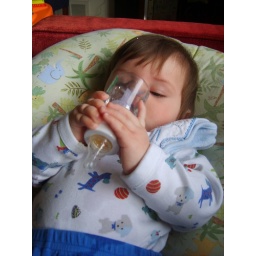
I rarely have a bottle with just water in it.